List of Tottenham Hotspur F.C. seasons

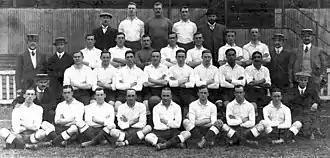
Tottenham Hotspur F.C. squad in 1909

This is a list of seasons played by Tottenham Hotspur Football Club in English football, from the year they first began competitive play, in 1894 in the FA Cup, to the present day. It details the club's record in first class competitions, and the top scorers for each season. Records of exhibitions and minor competitions such as the London Senior Cup are not included.